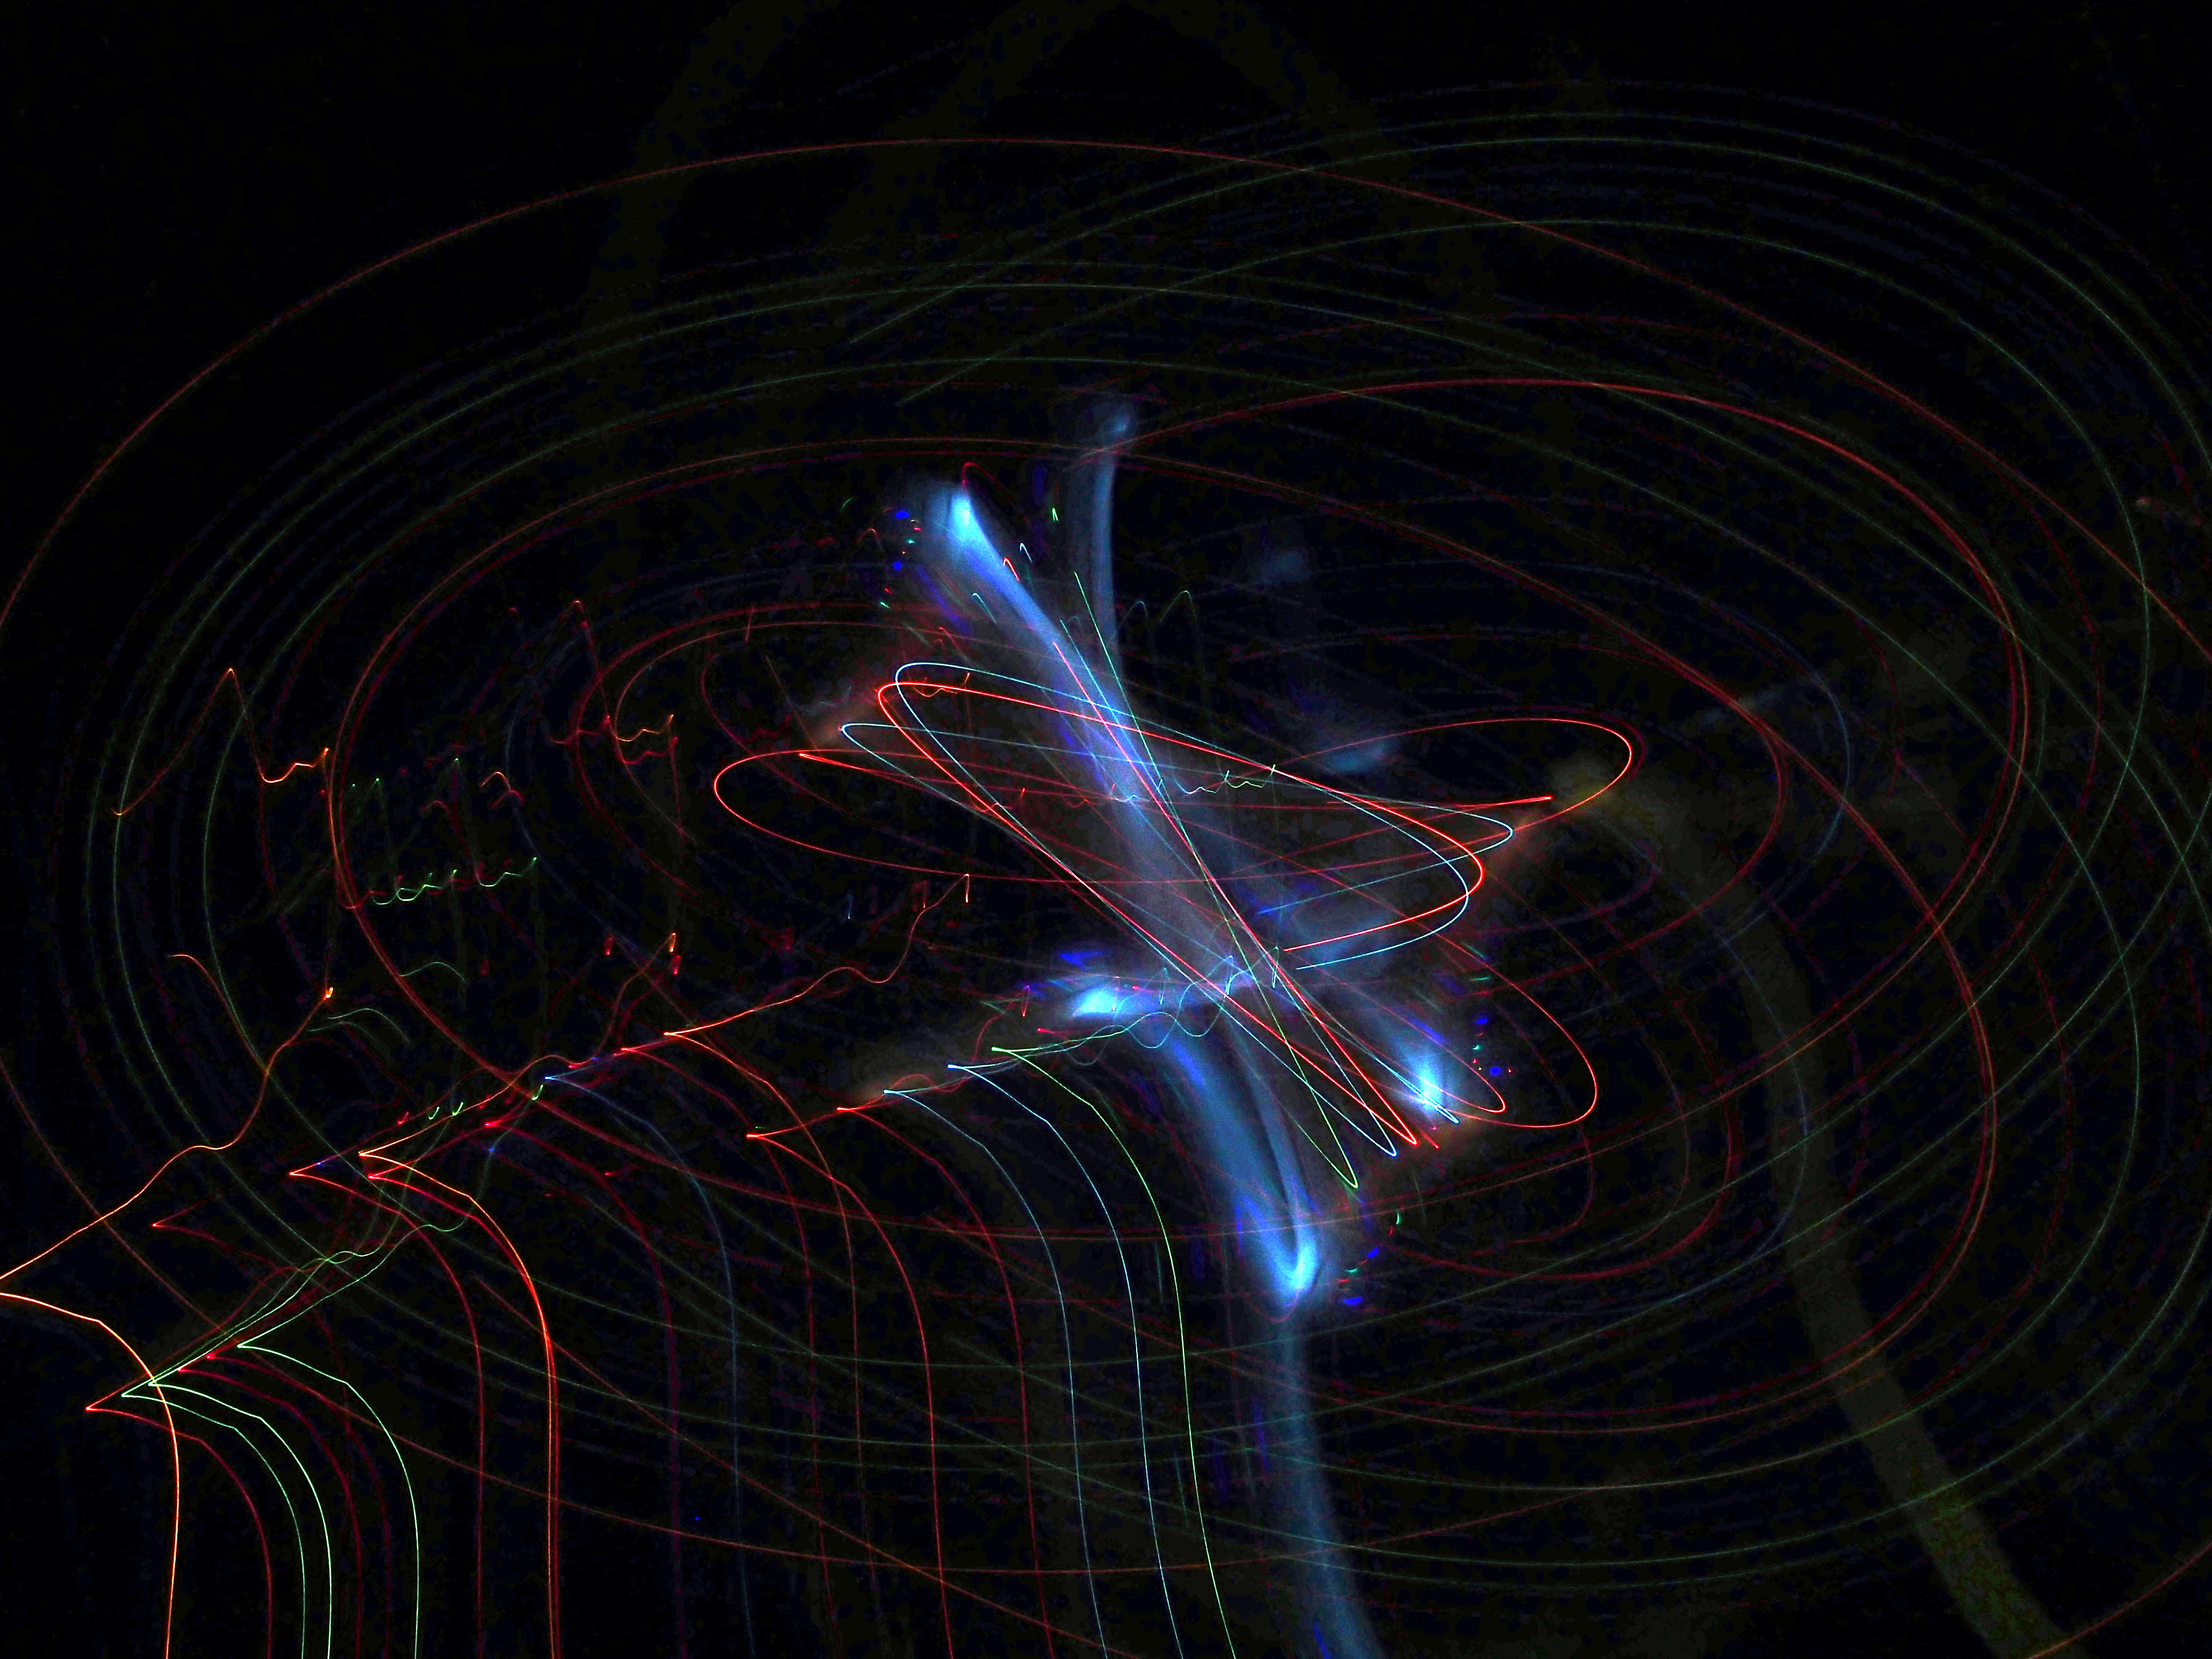
light, blur, line, reflection, darkness, circle, outer space, symmetry, shape, screenshot, cameratoss, computer wallpaper, fractal art